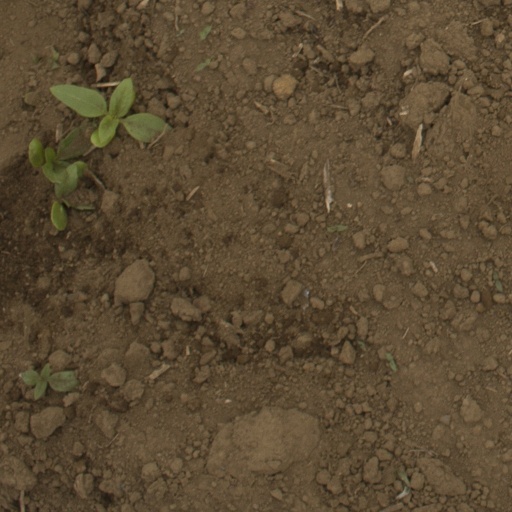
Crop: Jerusalem artichoke